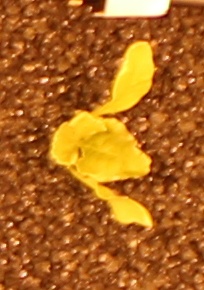
Label: Sugar beet